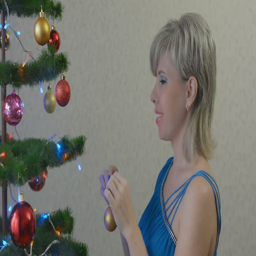
young woman hangs on christmas tree the toy